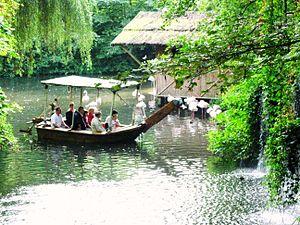
Le Voodoo River @Bellewaerde. En 2011 cette attraction a recu une thématisation nouvelle et un nouveau nom: Jungle mission.
Bellewaerde est un parc d'attractions et un parc zoologique belge flamand, situé dans la province de Flandre-Occidentale, à Ypres. Fondé par Albert Florizoone sous le nom de Centre touristique de Bellewaerde en 1954 sur l'un des sites de la bataille d'Ypres de la Première Guerre mondiale, et nommé d'après le château qui se dresse encore près de l'entrée principale, il est aujourd'hui la propriété du groupe français la Compagnie des Alpes, filiale de la Caisse des dépôts et consignations.
Tow boat ride est un type d'attraction aquatique de type rivière lente avec des bateaux à fond plats qui parcourent un circuit. Cette attraction familiale propose une croisière calme à ses passagers.
Fantasilandia